William Lawes

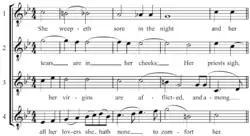
"She Weepeth Sore in the Night", four voice round

Lawes was born in Salisbury, Wiltshire and was baptised on 1 May 1602. He was the son of Thomas Lawes, a vicar choral at Salisbury Cathedral, and brother to Henry Lawes, a very successful composer in his own right. It is possible the young William was a member of the cathedral choir there.